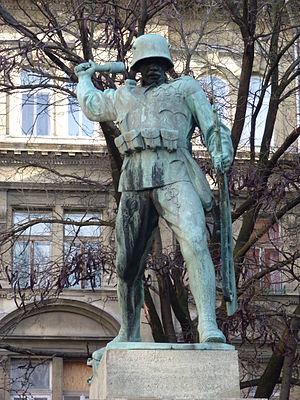
Harminckettesek tere est une place située presque au croisement du grand boulevard et de Baross utca, entre les quartiers de Csarnok et Corvin, dans le 8ᵉ arrondissement de Budapest. Sa forme triangulaire accueille en son centre une statue en l'honneur du trente-deuxième régiment d'infanterie mis en place par Marie-Thérèse d'Autriche.